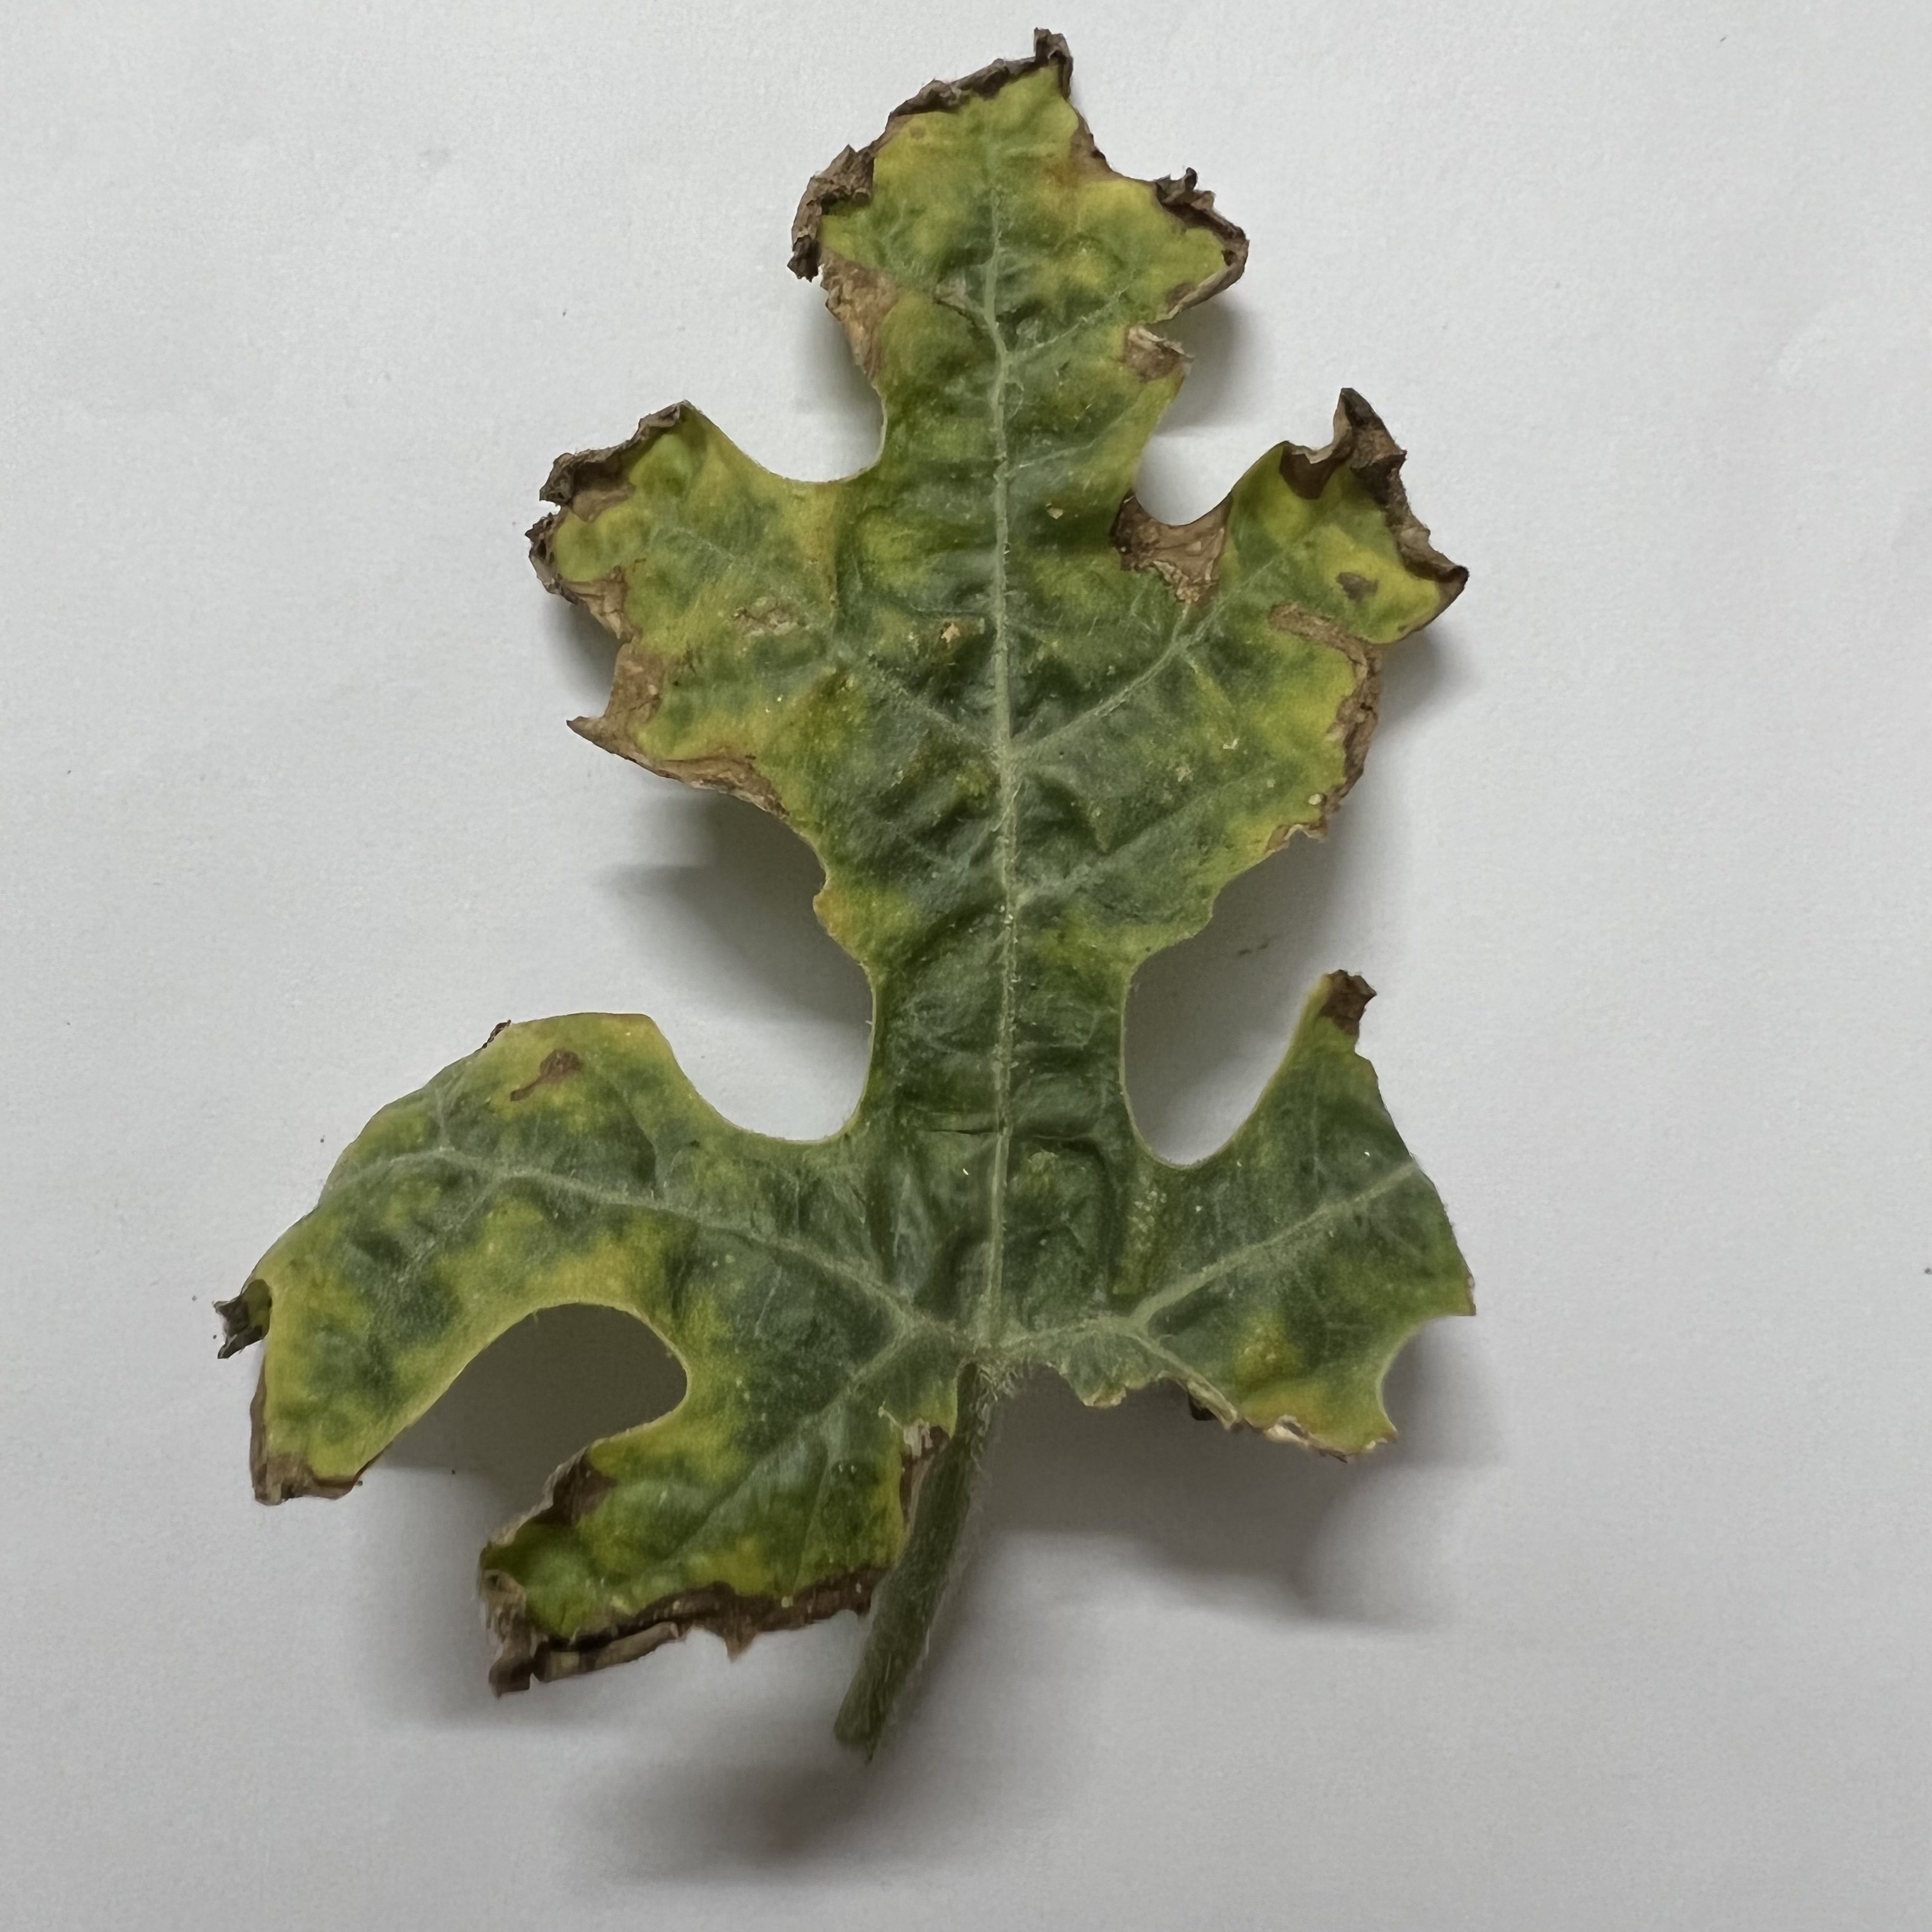
Label: Downy_Mildew